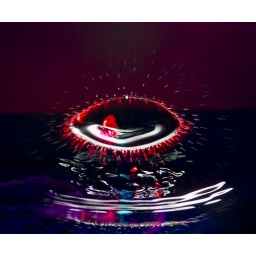
water drop collision lit with Honl snooted red gelled strobe above drop and purple gelled strobe behind diffuser, all triggered with stopshot module